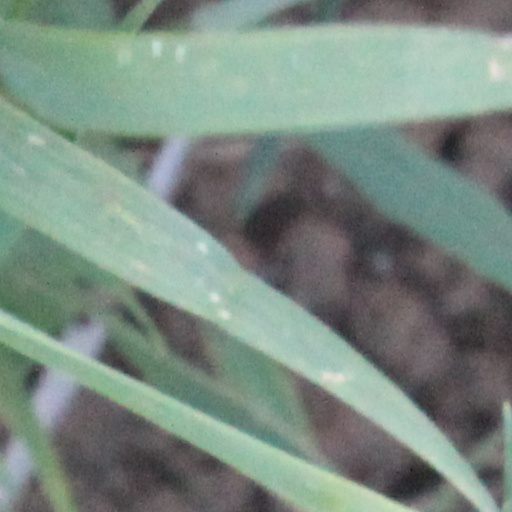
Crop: wheat